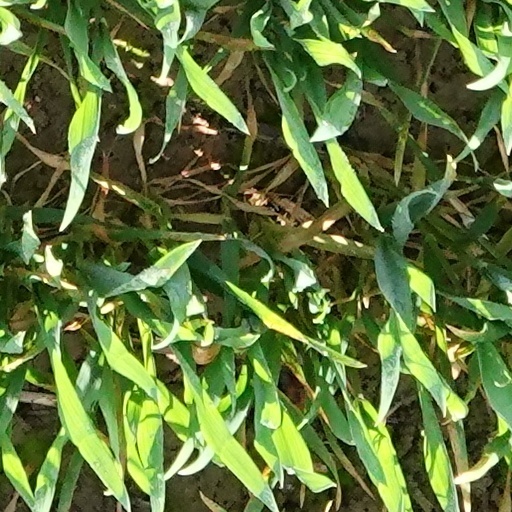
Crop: wheat